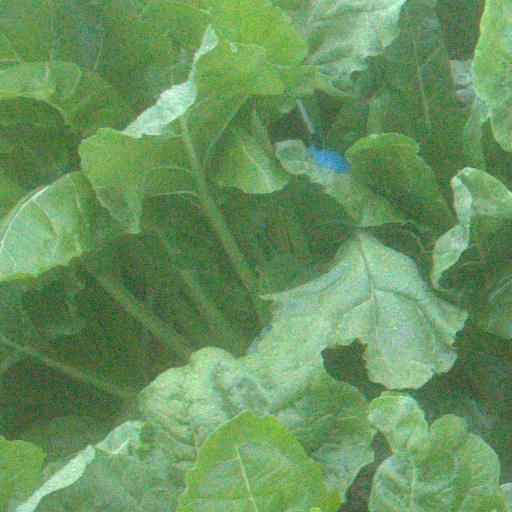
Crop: sugar beet